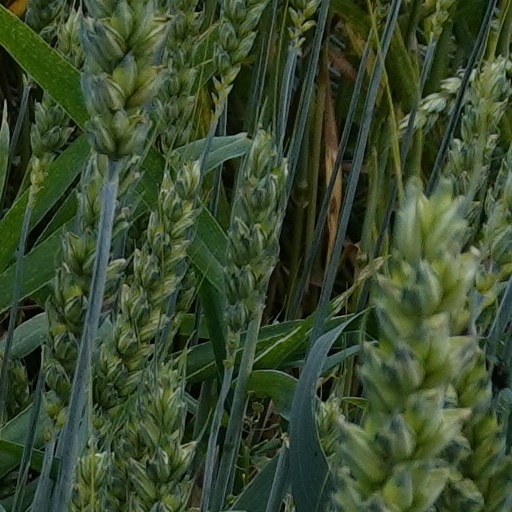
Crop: wheat